1st Wiltshire Battery, Royal Field Artillery

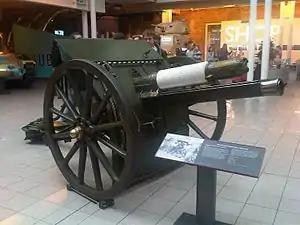
18-pounder preserved at the Imperial War Museum.

On arrival in India the batteries of 43rd Divisional Artillery were sent to separate stations (those of 1/III Bde apparently to Ambala, Bareilly and Delhi). Here they continued their training, and by 1915 were providing reinforcement drafts to the Mesopotamian Front. It was not until 1916 that the units received any reinforcements from the UK to replace these drafts, and these replacements then had to be trained. In 1916 the old 15-pounder guns were replaced with modern 18-pounders and the TF brigades were given numbers – 1/III Wessex Brigade became CCXVII (or 217) Brigade RFA – while the batteries were designated A, B and C.